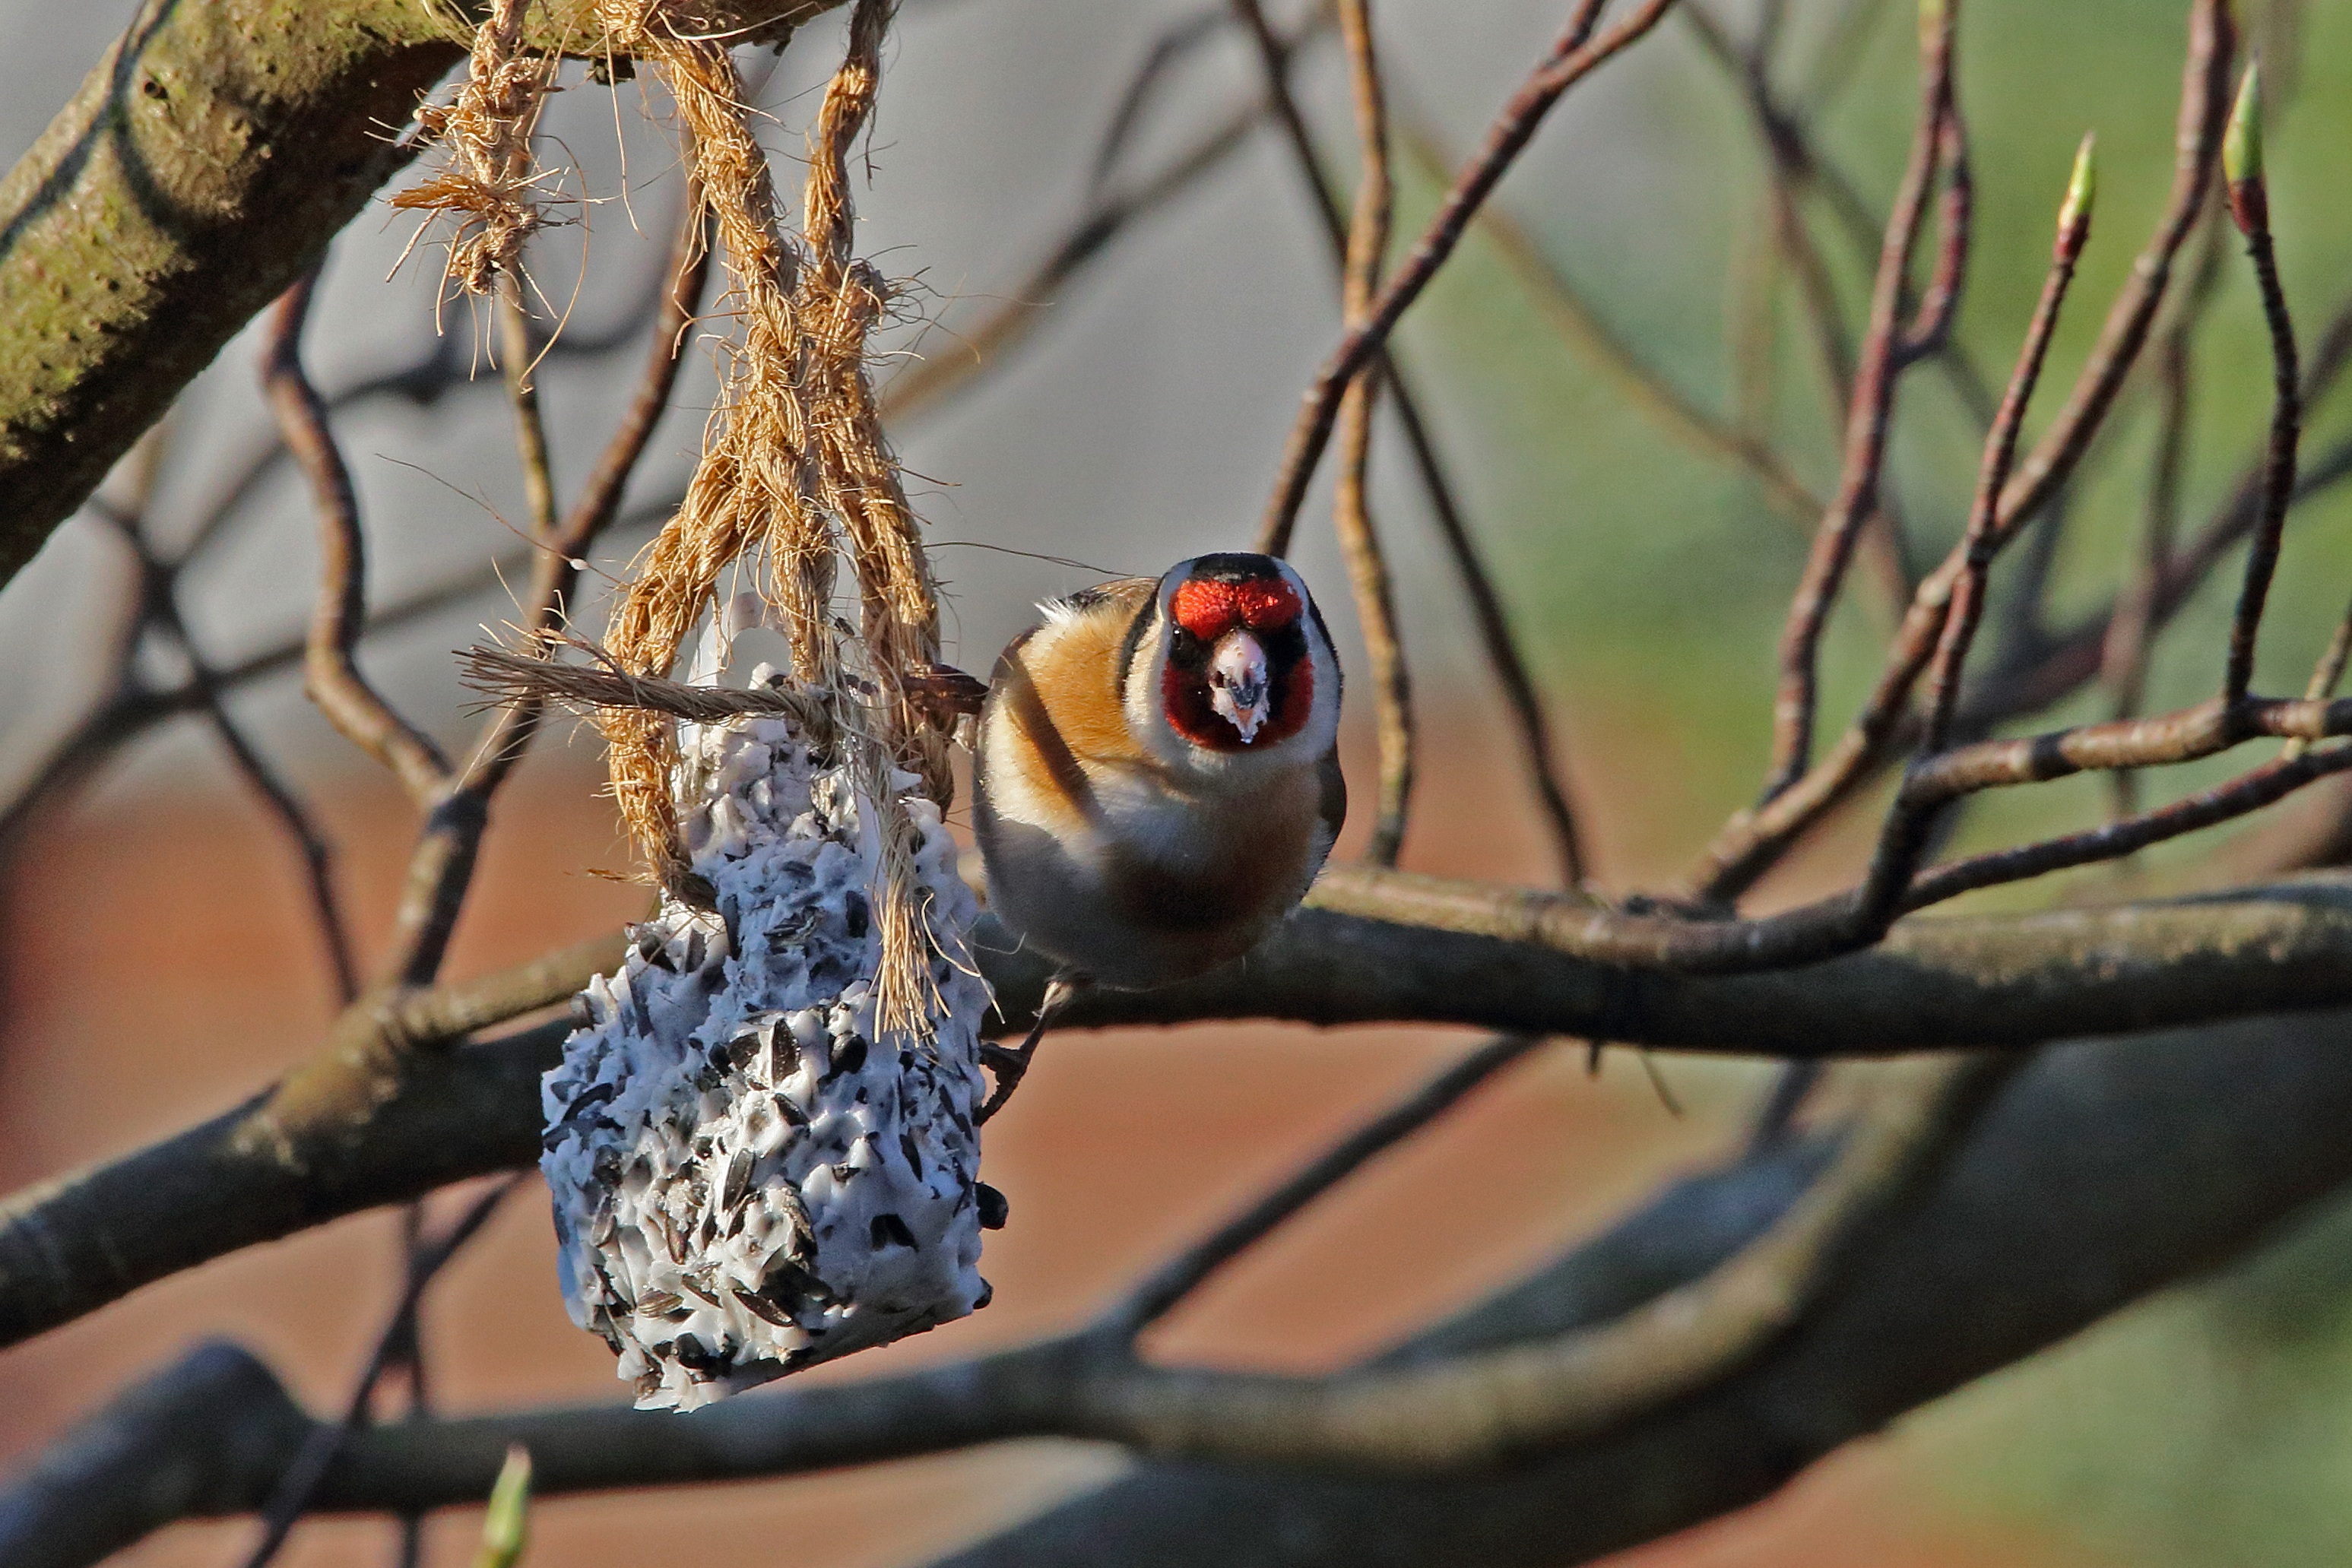
nature, branch, bird, wildlife, spring, fauna, songbird, macro photography, stieglitz, perching bird, siskin